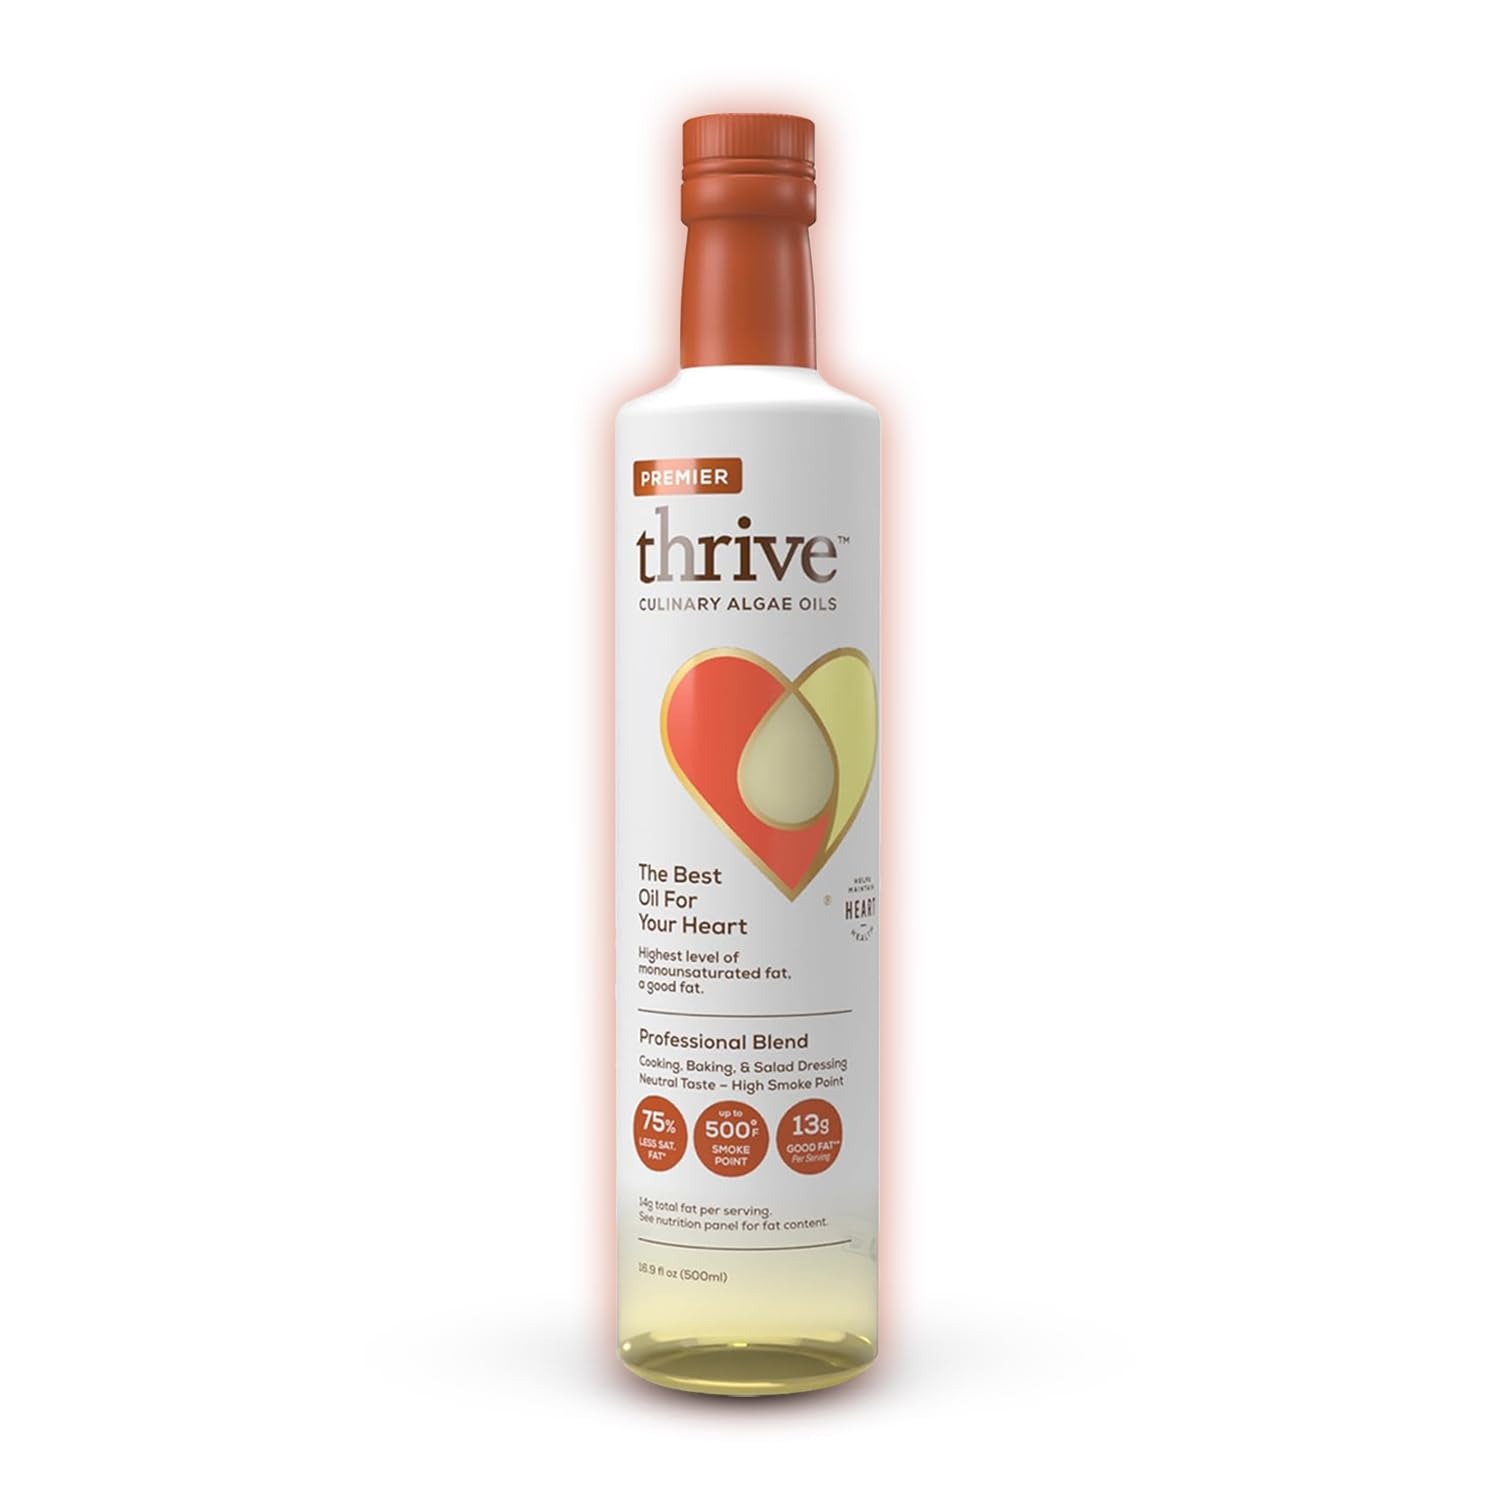
Item Name: Thrive Algae Cooking Oil - Premier Culinary Blend, Heart and Health-Conscious Oil, Rich in Omega-9 Monounsaturated Fat (90%), Very Low Omega-6, 16.9 fl oz, 1 Pack
Bullet Point 1: NUTRITIONALLY SUPERIOR: Premier contains a blend of algae and high oleic sunflower oil to provide the highest levels of good fats with ≥85% less omega-6 than regular cooking oils, helping to minimize inflammation and oxidative stress.
Bullet Point 2: HEALTH-CONSCIOUS CHOICE: Offers a healthier alternative to traditional cooking oils, with potential benefits for heart health and cholesterol management.
Bullet Point 3: UNPARALLELED COOKING PERFORMANCE: With a high smoke point of 500ºF, our algae oil is perfect for searing, roasting, and sautéing, letting the natural flavors of your food shine through.
Bullet Point 4: VERSATILE & FLAVORFUL: A light, neutral taste that enhances any dish, from salad dressings to grilled meats. Contains the same amount of monounsaturated fat as 34 avocados in one bottle.
Bullet Point 5: DERIVED FROM NON-MARINE SOURCES: Contrary to common belief, this algae oil is sourced from the sap of the German chestnut tree, not marine algae, offering a unique and sustainable alternative to traditional sources.
Product Description: Introducing our revolutionary Algae Oil, a game-changer in the world of culinary oils. Sourced sustainably from the sap of the German chestnut tree, our oil offers a unique alternative to marine-derived products. With its high smoke point, it stands as the ideal companion for your cooking adventures, whether you're frying, baking, or sautéing. Its remarkably neutral taste ensures that the natural flavors of your dishes shine through, making it a versatile addition to any recipe. Rich in Omega-9 and low in saturated fats, our algae oil is not just about taste and versatility; it's also about making a health-conscious choice without compromising on flavor or performance. Whether you're whipping up a simple grilled cheese or a gourmet meal, our oil guarantees a light, clean taste that enhances your food without overpowering it. Beyond the kitchen, our commitment to sustainability and eco-friendly practices means that every bottle of our algae oil contributes to a healthier planet. Join us in making a difference, one delicious meal at a time. Experience the future of cooking with our Algae Oil – where health meets taste and sustainability.
Value: 16.9
Unit: Fl Oz

Price: 24.99